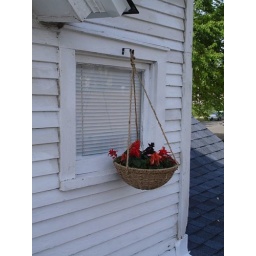
planter in front of the bathroom window